Blockade of Saint-Domingue

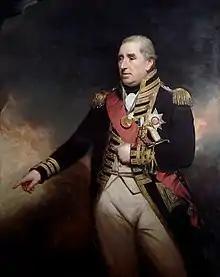
Rear-Admiral Sir John Duckworth, who commanded the blockade

The Royal Navy was well prepared for the renewed conflict, with a squadron of ships of the line and numerous frigates based at the Jamaica Station, their western Caribbean base, under Rear-Admiral John Duckworth. On 18 June 1803 two squadrons were sent to enact a blockade of the principal northern ports in French hands, Cap-Français to the east and Môle-Saint-Nicolas to the west. The first squadron, which cruised off Môle-Saint-Nicolas consisted of the 74-gun ships of the line HMS "Cumberland" under Captain Henry William Bayntun, HMS "Goliath" under Captain Charles Brisbane and HMS "Hercule" under the acting command of Lieutenant John B. Hills. The second squadron, assigned to the blockade of Cap-Français, was commanded by Commodore John Loring in HMS "Bellerophon" and included HMS "Elephant" under Captain George Dundas, HMS "Theseus" under Captain John Bligh and HMS "Vanguard" under Captain James Walker. Loring's force was accompanied by the frigates HMS "Aeolus" under Captain Andrew Fitzherbert Evans and HMS "Tartar" under Captain John Perkins.